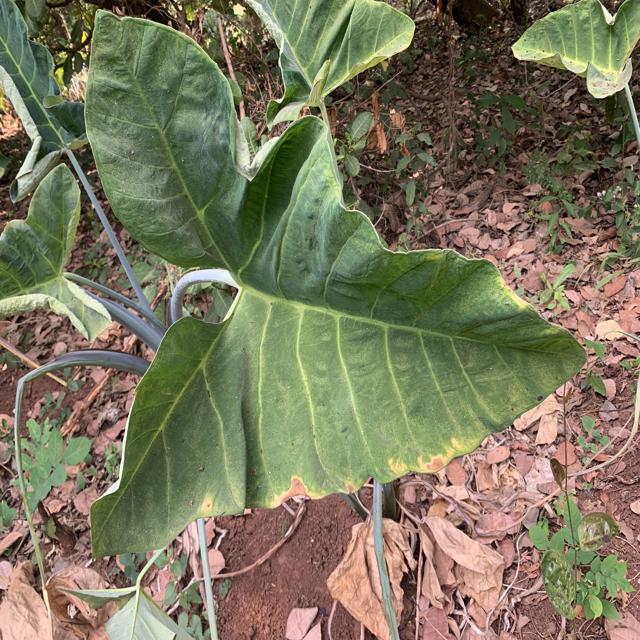
Label: Early_Blight